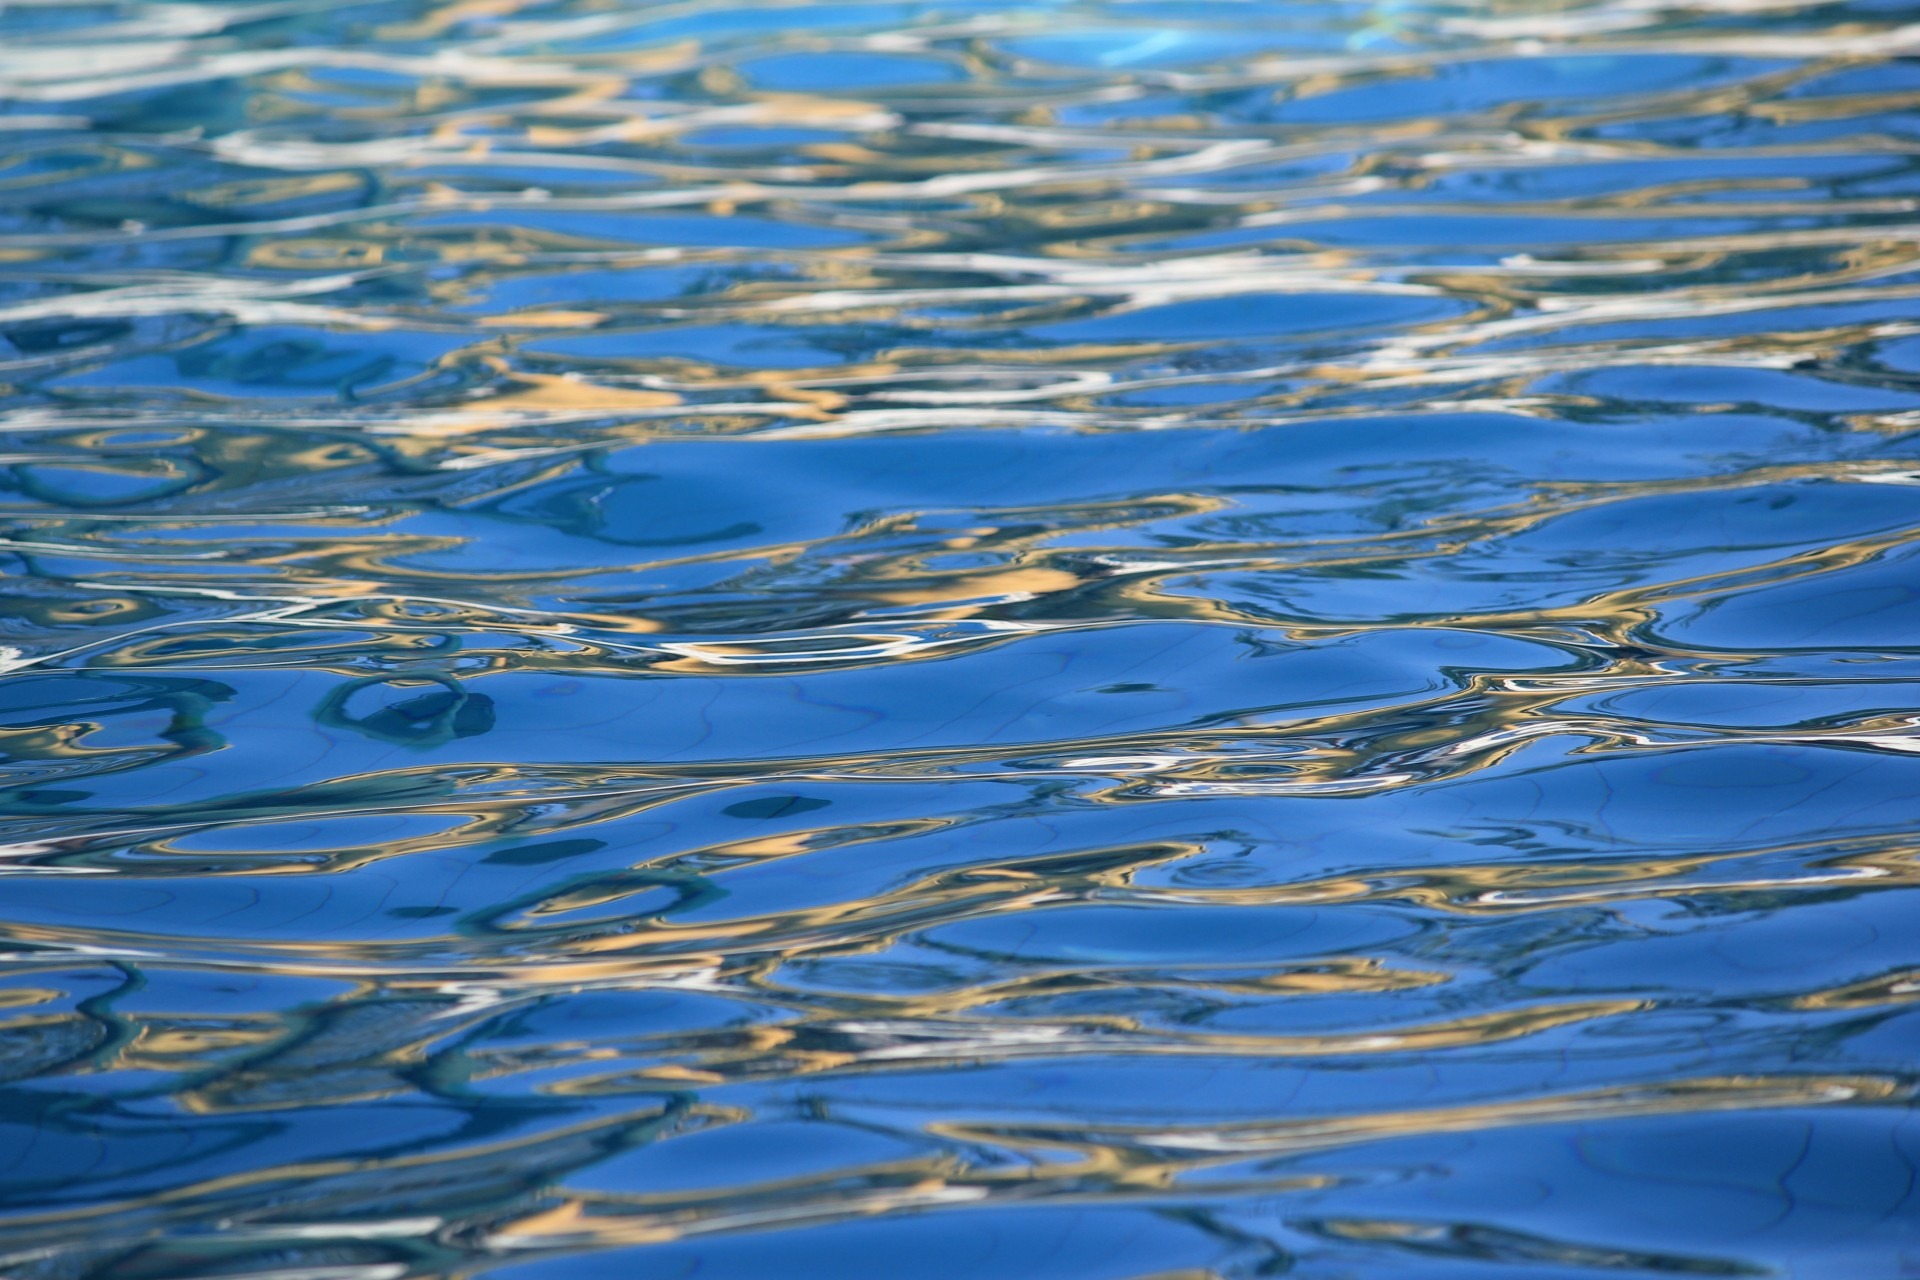
sea, water, ocean, liquid, shore, wave, flower, lake, pond, reflection, blue, waves, background, blue water, water background, wind wave